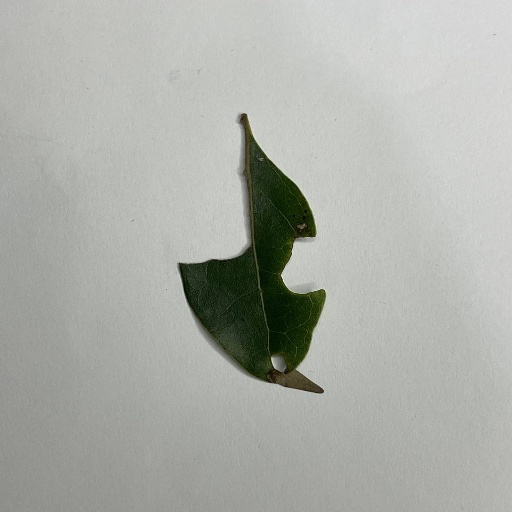
Species: Camphor
Leaf condition: Shot Hole